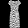
Label: Dress